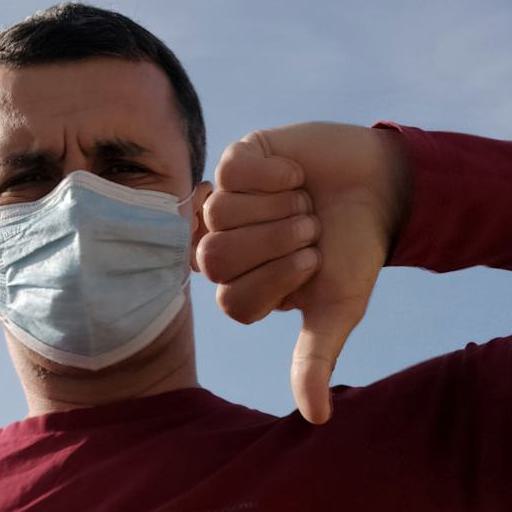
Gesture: dislike